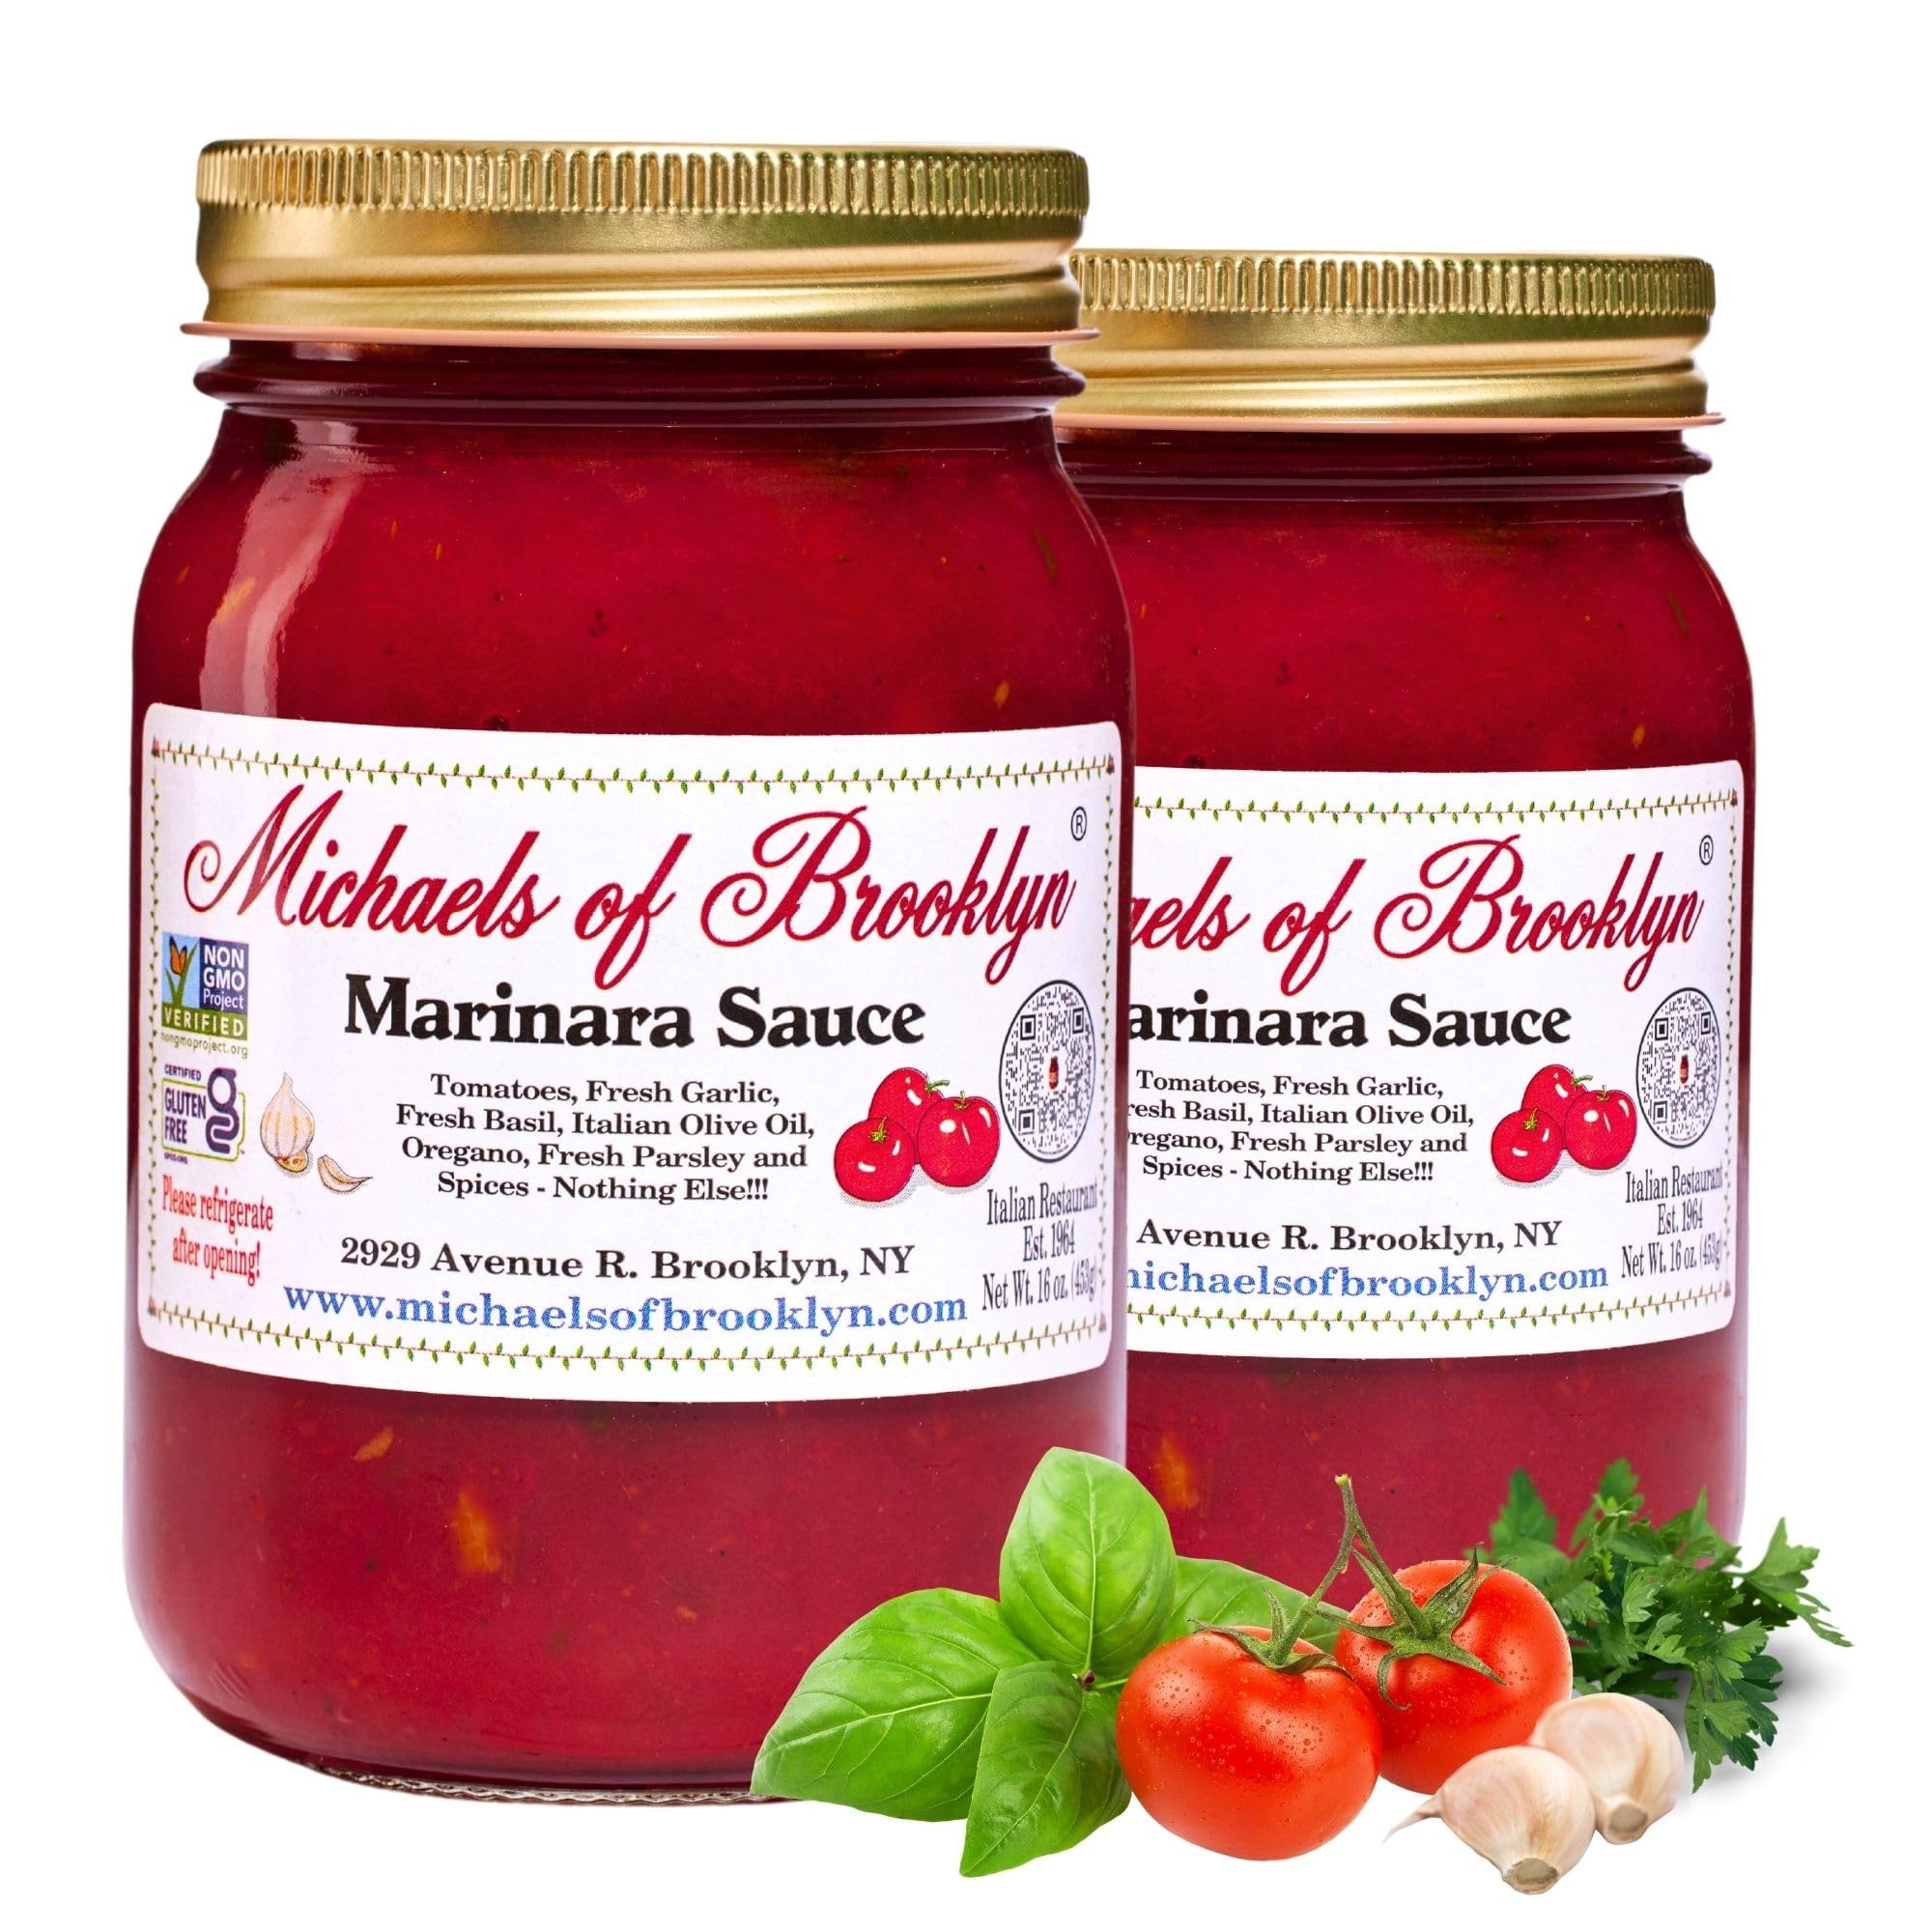
Item Name: MICHAEL'S OF BROOKLYN Marinara Sauce Tomatoes Fresh Basil Pasta Sauce GMO Free, Gluten Free Fresh Tomato Sauce Basil Fresh Garlic, Olive Oil, Oregano & Fresh Parsley Pasta Sauce Jar - 16 oz Pack of 2
Bullet Point 1: Authentic Italian Flavor: Savor the taste of Italy with MICHAEL'S OF BROOKLYN Marinara Sauce, crafted from fresh tomatoes, fresh garlic, and basil. Experience the rich heritage of Italian cuisine with each jar, brimming with traditional flavors passed down through generations.
Bullet Point 2: Pure and Simple Ingredients: Our pasta sauce jar contains only the finest ingredients – fresh tomatoes, fresh basil, fresh garlic, Italian olive oil, spices, oregano and fresh parsley. GMO-free, wheat-free, and yeast-free, ensuring a healthy, delicious meal.
Bullet Point 3: Versatile & Delicious: Whether you're making a classic spaghetti dish, lasagna, or a gourmet pasta creation, Michael's of Brooklyn Tomatoes Fresh Basil Pasta Sauce provides the perfect base. It's also great for enhancing the flavor of pizza, meatballs, and other Italian dishes.
Bullet Point 4: Fresh and Flavorful: Enjoy the fresh taste of Italy with Michael’s of Brooklyn Pasta Sauce Jar, made with premium, fresh ingredients like basil, garlic, and Italian olive oil. Elevate your pasta, seafood, veal, and poultry dishes with this delectable sauce.
Bullet Point 5: Family Tradition Since 1964: Join generations of loyal customers who love our generations-old family recipes. Michael’s of Brooklyn has been a Brooklyn institution for over half a century, bringing pride and excellence to every jar of our tomato basil pasta sauce.
Product Description: Michael’s of Brooklyn Marinara Sauce. This pasta sauce is crafted using the finest Fresh Tomatoes, Fresh Garlic, Fresh Basil, Italian Olive Oil, Oregano, Fresh Parsley and Spices, ensuring a rich and traditional flavor that is perfect for pasta, tomato sauce, and tomato paste lovers. Our pasta sauce jar delivers a genuine Italian seasoning experience, making it the ideal choice for those seeking a healthy and delicious meal. With its simple and pure ingredients, including Italian olive oil and fresh parsley, this tomato basil pasta sauce is a must-have for your pantry. At Michael’s of Brooklyn, we take pride in our family tradition since 1964, offering generations-old recipes that have made us a Brooklyn institution. Our Tomatoes Fresh Basil Pasta Sauce is GMO-free, wheat-free, and yeast-free, providing a wholesome option for your culinary creations. Whether you're preparing a classic spaghetti dish, lasagna, or a gourmet pasta creation, this versatile pasta sauce jar serves as the perfect base. It’s also fantastic for enhancing the flavor of pizza, meatballs, and other Italian dishes. Elevate your pasta, seafood, veal, and poultry dishes with the delectable taste of our tomato basil sauce. Loyal customers have been enjoying our family recipes for over half a century, and now you can bring that same excellence to your kitchen. The combination of tomatoes fresh from Italy and our meticulous preparation process ensures an unparalleled dining experience. Join the generations of satisfied customers who have made Michael’s of Brooklyn a beloved tradition. Our Tomatoes Fresh Basil Pasta Sauce embodies the pride and excellence that come with our family’s legacy. Whether you're a seasoned chef or a home cook, our pasta sauce jar provides the perfect blend of flavors to make every meal special. Taste the difference with Michael’s of Brooklyn and make your dishes truly extraordinary with our fresh basil, fresh garlic, and Italian olive oil infused pasta sauce.
Value: 2.0
Unit: Count

Price: 28.72